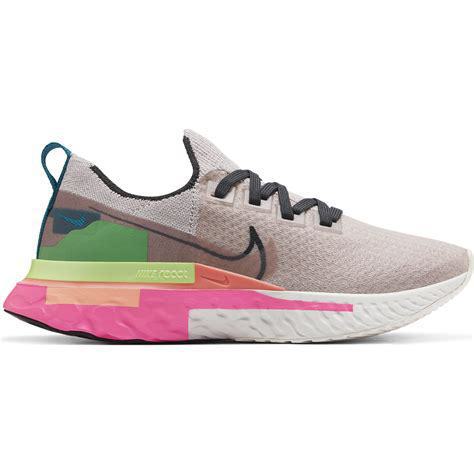
Brand: Nike
Model: React Infinity Run Flyknit 3